Recep İvedik 3

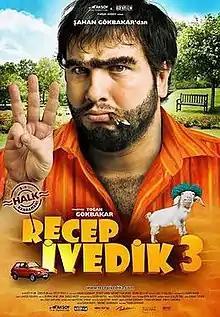
Film poster

Recep İvedik 3 It is the sequel to Recep İvedik 2, starring Şahan Gökbakar, which was released on February 12, 2010. Faruk Aksoy undertook the production of the film directed by Togan Gökbakar.